Who We Are: A Citizen's Manifesto

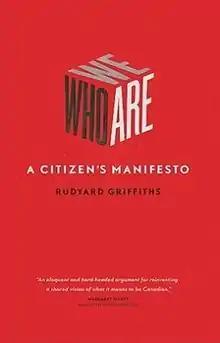
First edition cover

Who We Are: A Citizen's Manifesto is a 2009 book by Rudyard Griffiths. In it, Griffiths argues that Canada has become a "postmodern state"—a nation that downplays its history and makes few demands on its citizens, allowing them to find their allegiances where they may, in their region, their ethnic group or the language they speak. According to Griffiths the notion of a national identity, with shared responsibilities and a common purpose, is considered out of date, even a disadvantage in a world of transnational economies, resurgent regions and global immigration. Griffiths argues that this vision of Canada is an intellectual and practical dead end. Without a strong national identity and robust civic values, the country will be hard pressed to meet the daunting challenges that lie ahead: the social costs of an aging population, the unavoidable effects of global warming and the fallout of a dysfunctional immigration system. Griffiths calls for a rediscovery of the founding principles that made Canada the nation it is today and why a loyalty beyond the local and personal is essential to Canada's survival.